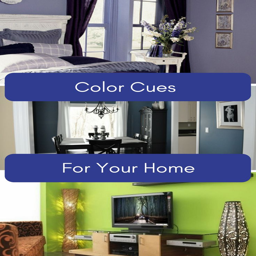
see what the right color schemes can do for your living room , dining room , bedroom and more on the blog